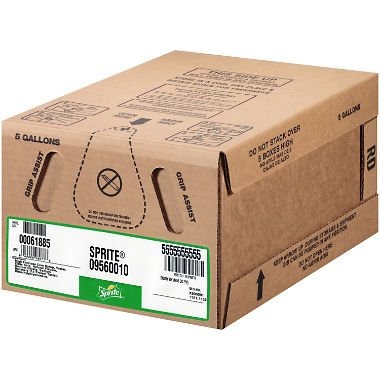
Item Name: Sprite Bag-In-Box Fountain Syrup 5 gal. A1
Bullet Point 1: What's in a Sprite? It's perfectly clear. Natural flavors and no caffeine
Bullet Point 2: Crisp, clean taste and no caffeine
Bullet Point 3: Genuine Sprite syrup
Product Description: Introduced in 1961, Sprite is the world's leading lemon-lime flavored soft drink. Made with 100% natural flavors, Sprite is a sparkling soda with a clean, crisp lemon-lime taste that really quenches your thirst. Sprite is perfectly clear and has no caffeine. Sprite Soda Syrup offers its syrup in a 5 gallon bag-in-box. The syrup works well with soda dispensers. It is a 5 to 1 concentrate, and will make 30 gallons, or 320 (12 oz.) finished drinks.
Value: 640.0
Unit: Fl Oz

Price: 164.99